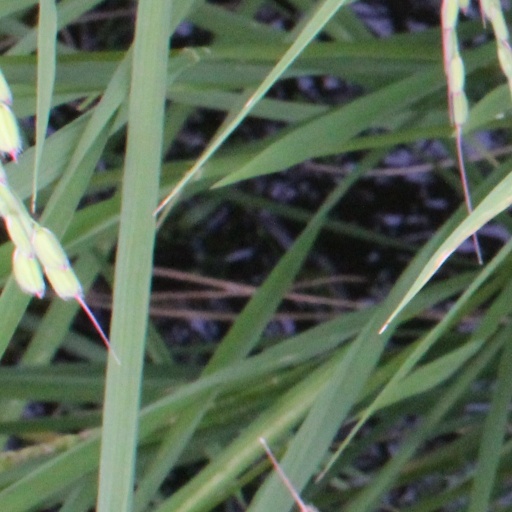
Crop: rice